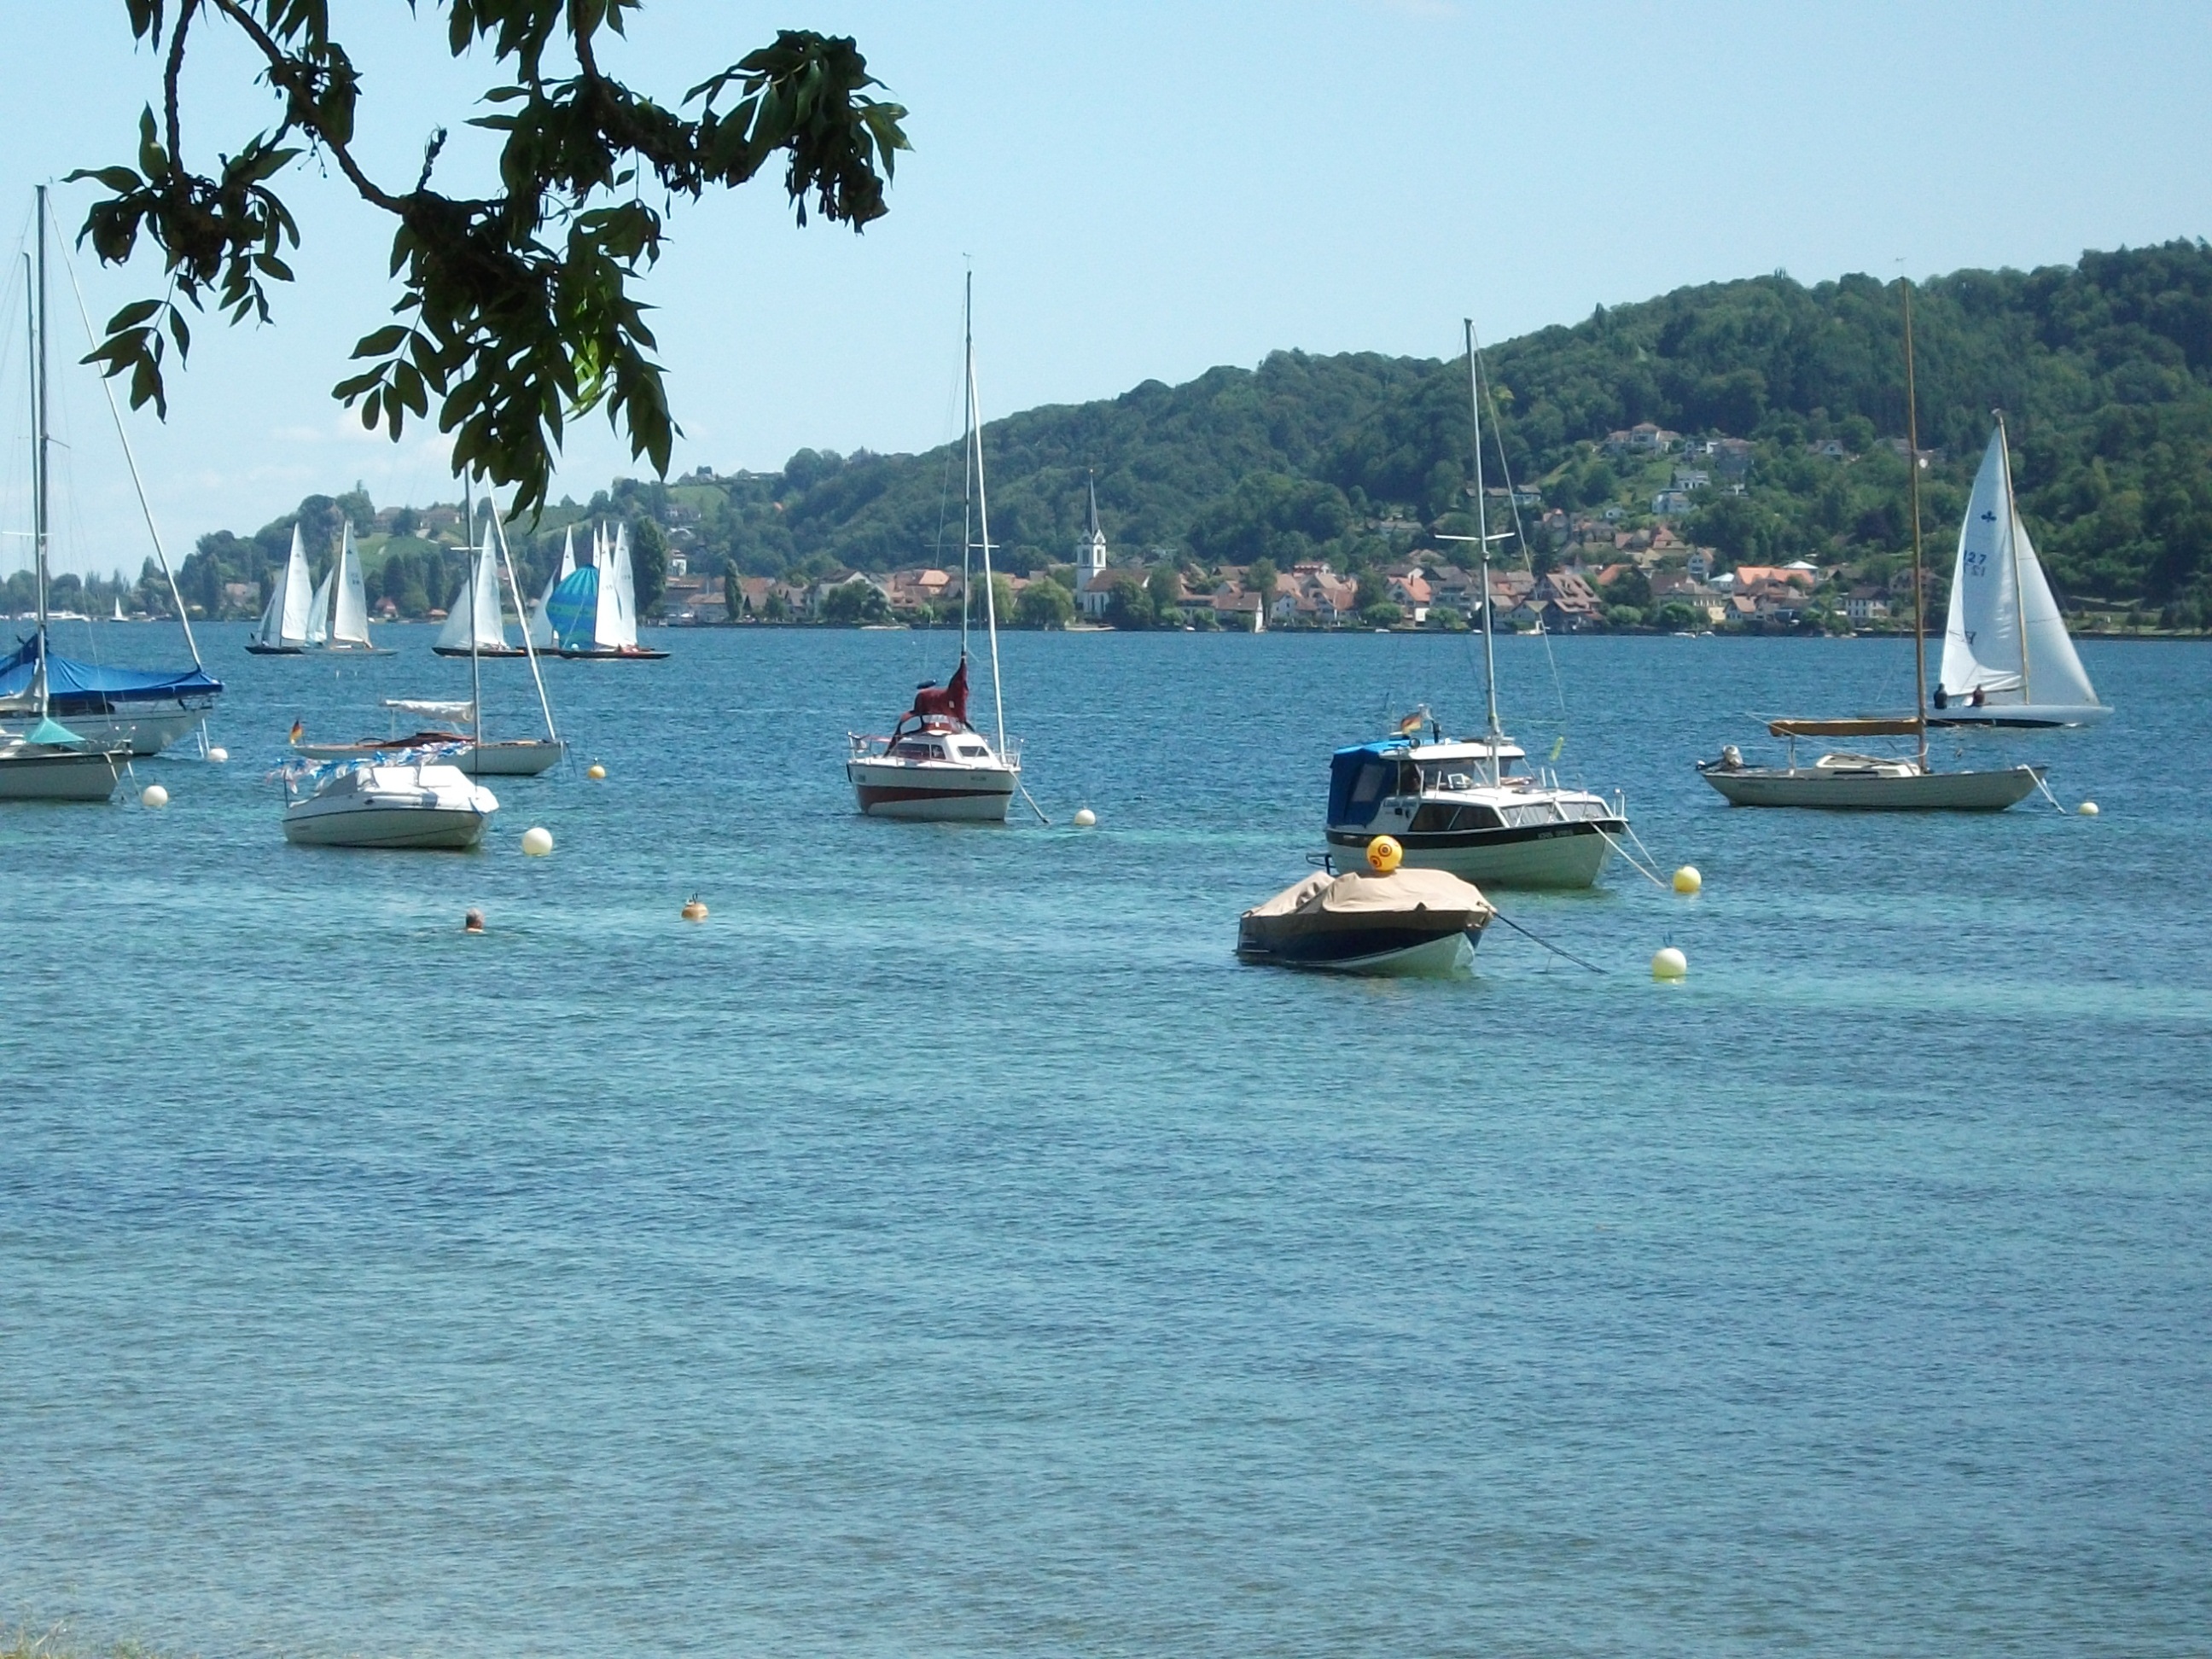
beach, sea, coast, water, boat, river, summer, vacation, seaside, vehicle, sailing, bay, island, holidays, boating, mountains, boats, ships, watercraft, most, water sports, lake constance